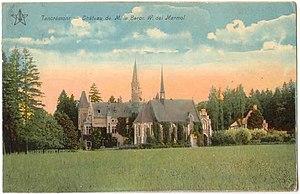
Le château de la famille del Marmol à Tancremont (Pepinster, Province de Liège, Belgique).
Tancrémont est un hameau de la commune belge de Theux situé en Région wallonne dans la province de Liège. Le côté nord de route nationale 666 qui traverse le hameau fait partie de la commune de Pepinster.